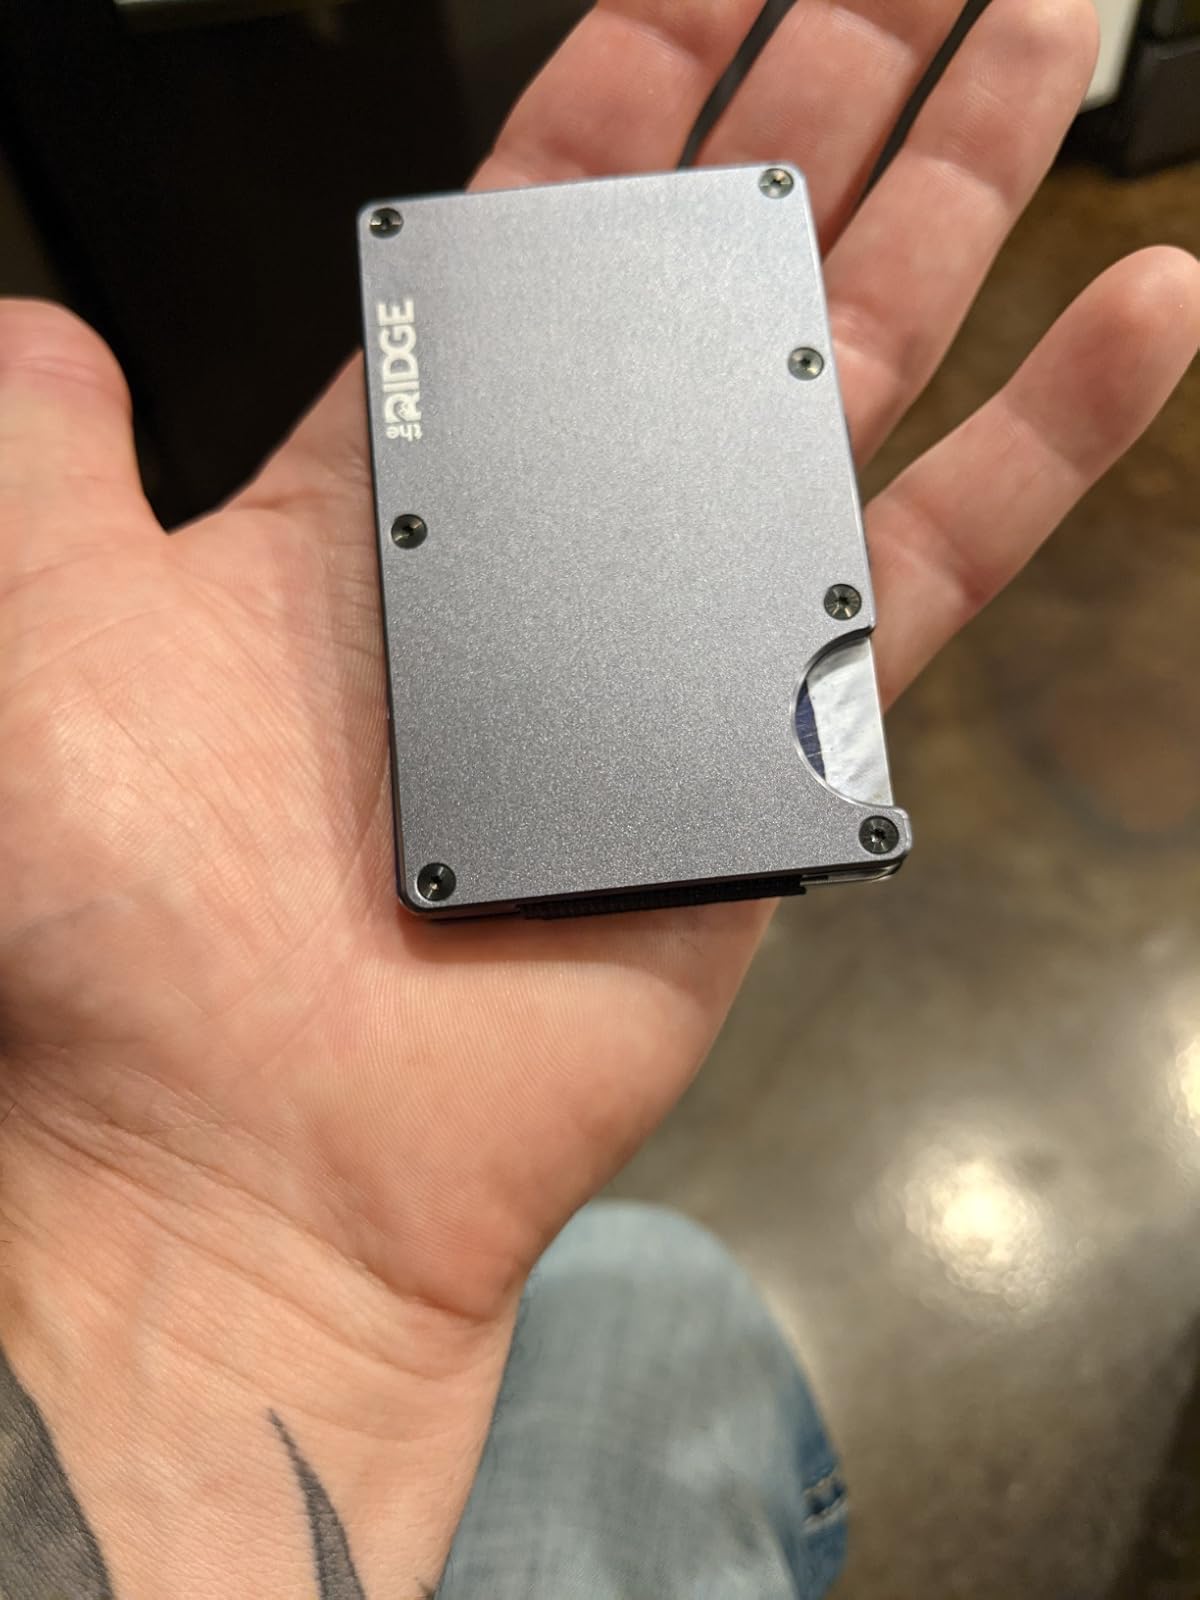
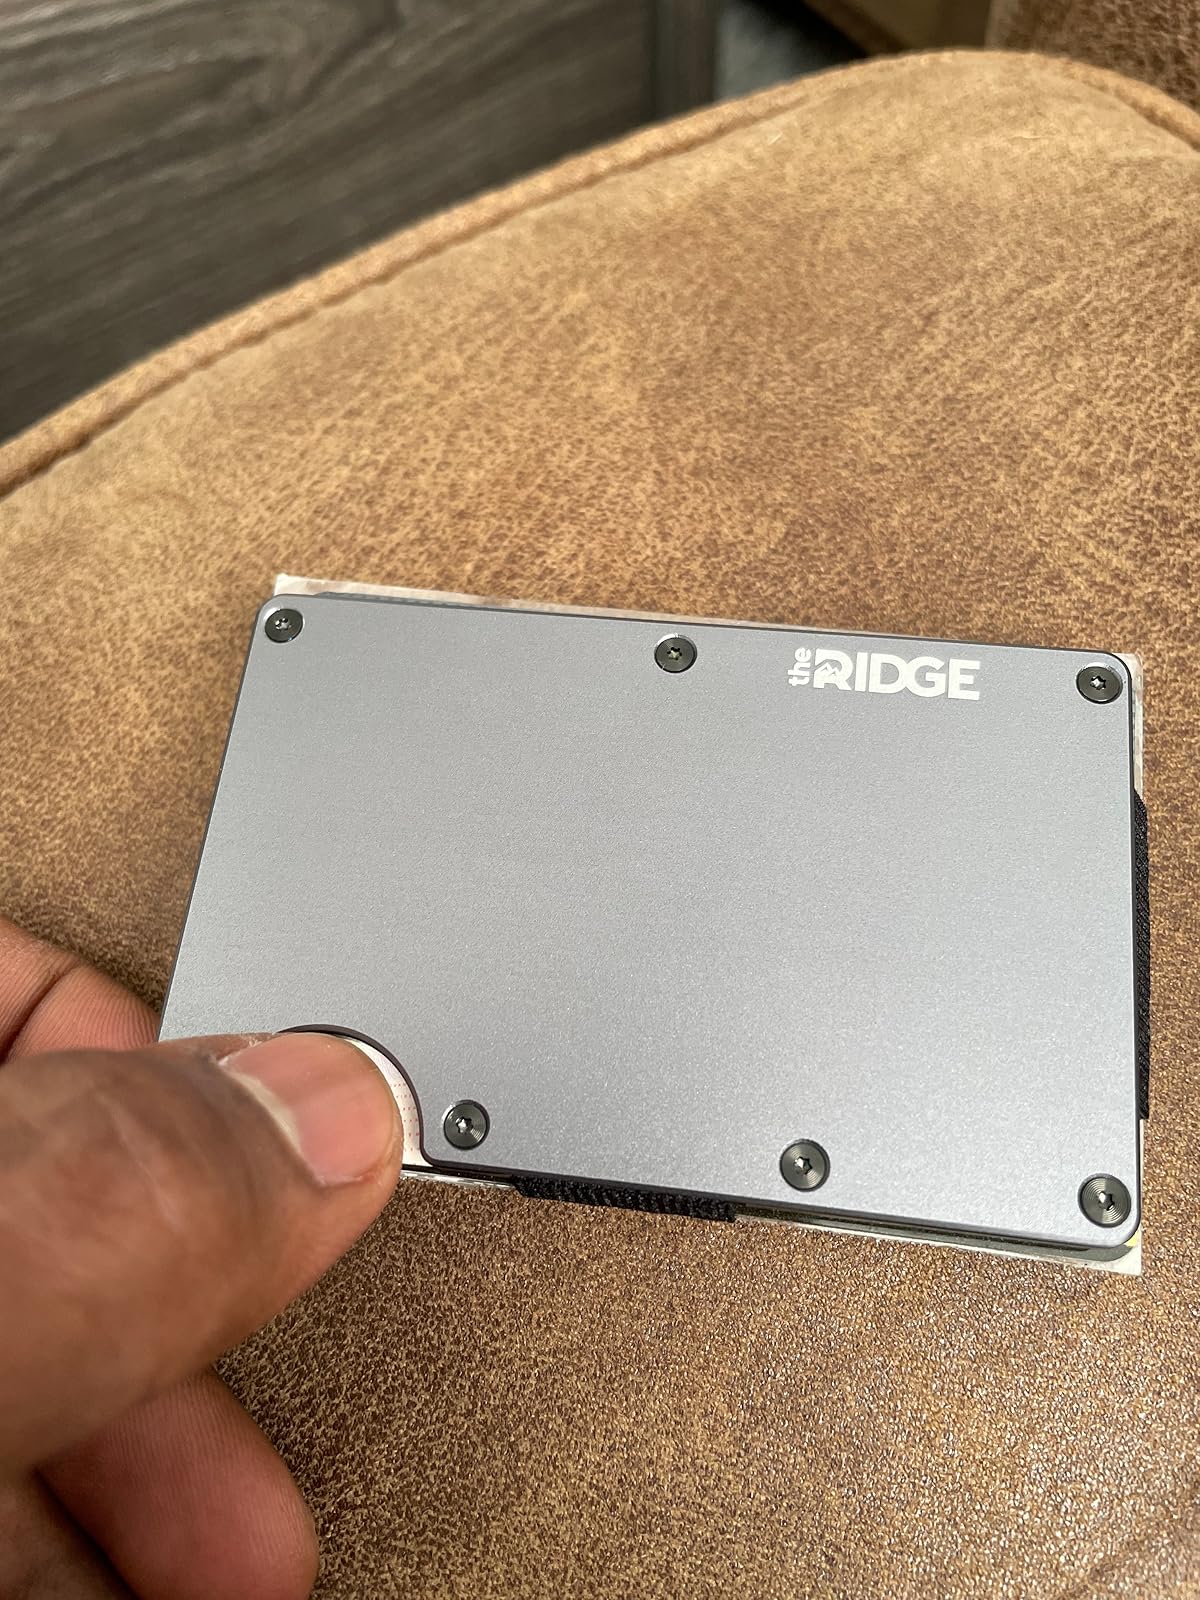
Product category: accessories_wallet
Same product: yes